Roundhay

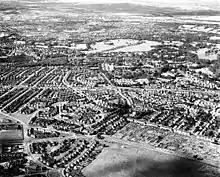
Roundhay, looking towards the park in 1963.

In June 1907, an open-air swimming pool or 'lido' opened, at a cost of just over £1,600, built mainly by unemployed citizens. During the 1950s and 1960s, about 100,000 people a year visited the Roundhay 'swimming baths'. On 9 November 1912, the civil parishes of Roundhay and Shadwell were abolished, and Roundhay became part of Leeds. In 1911 the parish had a population of 2594.